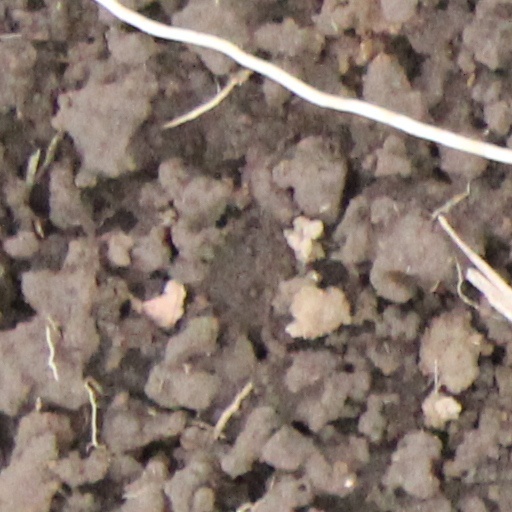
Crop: wheat